Buzz!: The Mega Quiz

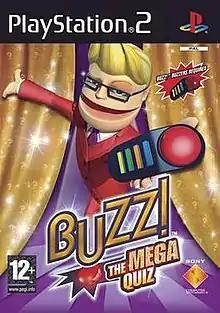
PAL boxart

Buzz!: The Mega Quiz is a 2007 party video game developed by Relentless Software and published by Sony Computer Entertainment for the PlayStation 2. It is the fourth instalment in the "Buzz!" series. "Buzz! The Mega Quiz" has over 5,000 questions. Along with "", this was one of the first Buzz games released in North America, also the first game in the series to have a 12+ rating by PEGI.